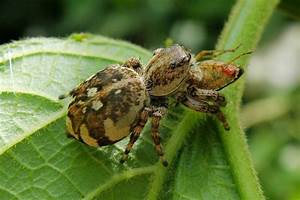
Label: ragno